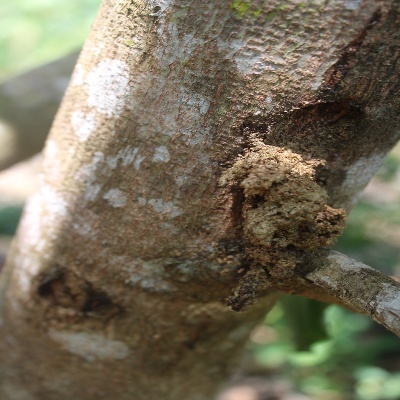
Crop: Cashew
Condition: gumosis